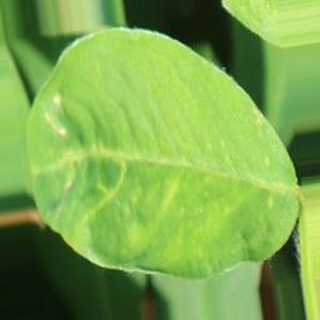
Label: healthy_groundnut